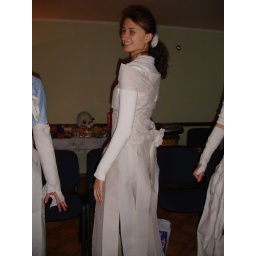
Toma in toilet paper dress.JPG